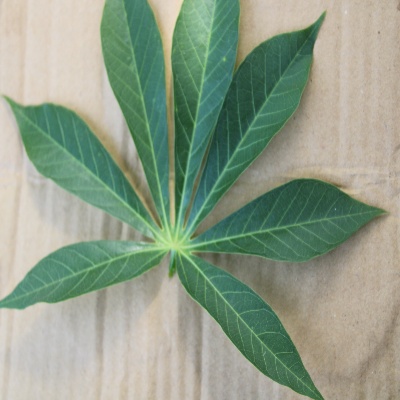
Crop: Cassava
Condition: healthy